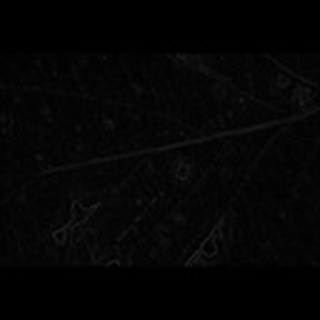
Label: cotton_target_spot